Nursery schools of France

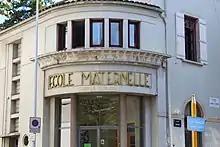
An école maternelle in the Burgundy region

In France, nursery school ("l'école maternelle") accommodates children aged 3 to 5, and some schools will accept students as young as 2 years old.